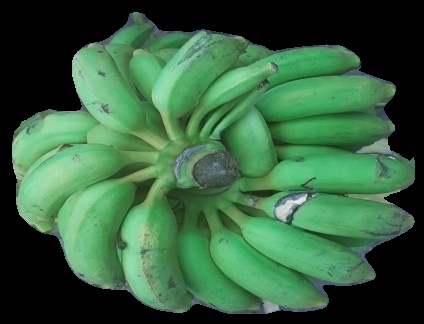
Variety: elakki-bale
Grade: grade2